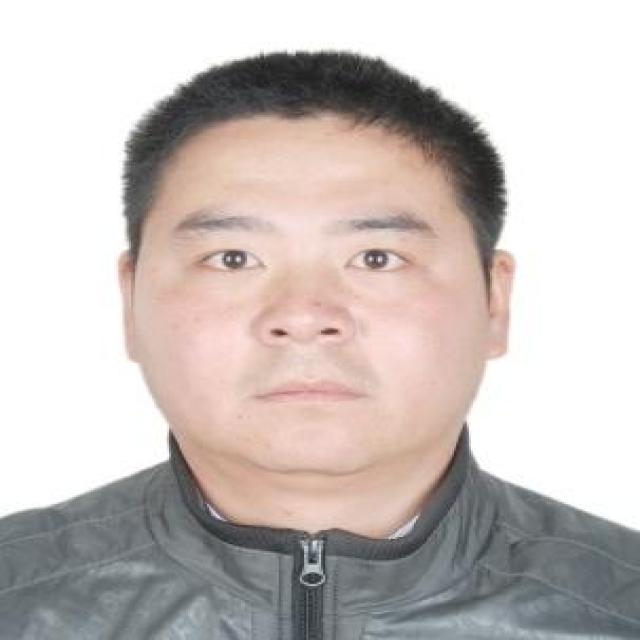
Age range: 21-44